Mourning dove

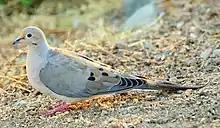

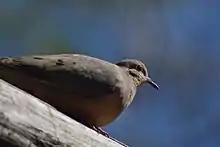
In Hermosillo, Sonora, Mexico

The mourning dove is a medium-sized, slender dove approximately in length. Mourning doves weigh , usually closer to . The mourning dove has a wingspan of 37–45 cm. The elliptical wings are broad, and the head is rounded. Its tail is long and tapered ("macroura" comes from the Greek words for "large" and "tail"). Mourning doves have perching feet, with three toes forward and one reversed. The legs are short and reddish colored. The beak is short and dark, usually a brown-black hue.